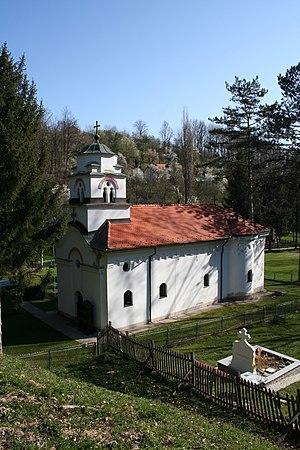
Cet article recense les monuments culturels du district de Kolubara en Serbie.
Pričević est un village de Serbie situé sur le territoire de la Ville de Valjevo, district de Kolubara. Au recensement de 2011, il comptait 402 habitants.
L'église de la Translation-des-Reliques-de-Saint-Nicolas de Pričević est une église orthodoxe serbe serbe située à Pričević, dans le district de Kolubara et sur le territoire de la Ville de Valjevo en Serbie. Elle est inscrite sur la liste des monuments culturels protégés de la République de Serbie.